S1 highway (Georgia)

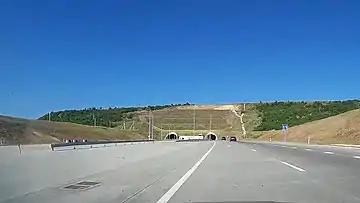
In 2011 the Gori Tunnel (800m) opened

In the 1980s the current S1 route was entirely part of the Soviet M27 highway route that ran from Baku via Tbilisi to Novorossiysk. The Russian part of that M27 existed until 2018 when it got renumbered as A147 highway. Prior to the 1980s, the route of the current S1 was composed of the 17 (Tbilisi to Samtredia) and the 19 (Samtredia to Leselidze) highways.